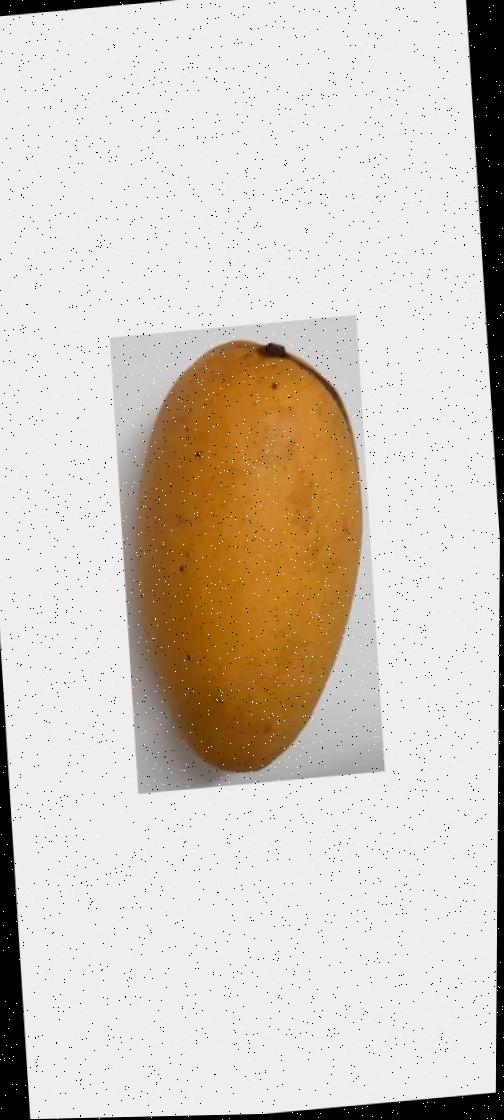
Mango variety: Katimon